Far Cry New Dawn

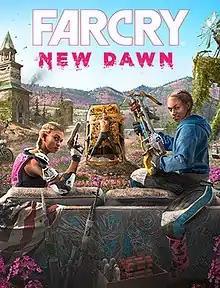
Cover art featuring antagonists Mickey (right) and Lou (left)

Far Cry New Dawn is a 2019 first-person shooter video game developed by Ubisoft Montreal and published by Ubisoft. It is a spin-off and sequel to "Far Cry 5", and the eleventh overall installment in the "Far Cry" series. Set seventeen years after one of the endings of "Far Cry 5" which saw the fictional Hope County, Montana being devastated by a nuclear exchange known as "the Collapse", the game follows a group of survivors as they attempt to rebuild their community and defeat a gang of vicious bandits. Players assume the role of an unnamed security captain who, like "Far Cry 5"'s deputy sheriff, is silent and highly customizable. "New Dawn" features most of the pre-existing gameplay elements of the series, including a large open world, capturing of outposts, and AI or co-op companions; it also introduces several elements from RPG gameplay, such as an upgradeable home base and increased reliance on crafting from limited supplies.